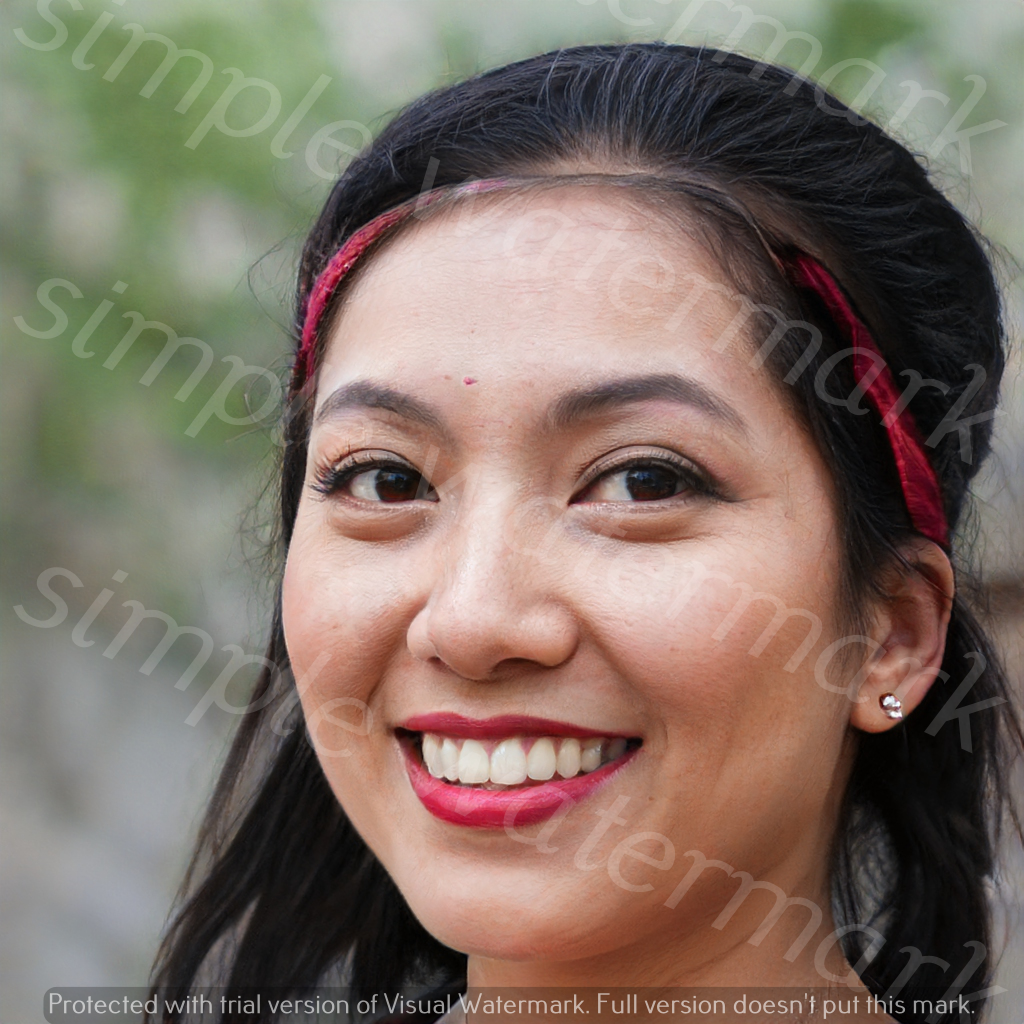
Label: Watermark